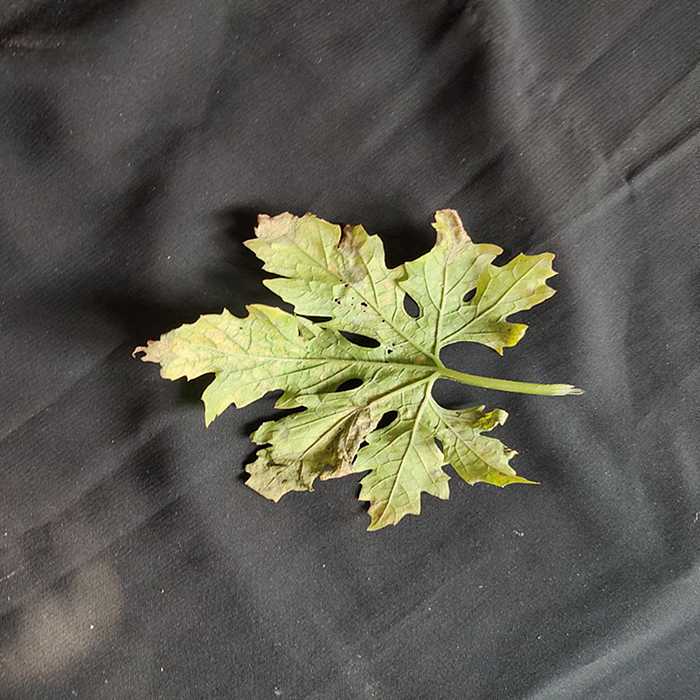
Plant: Bitter Gourd
Label: Mosaic virus